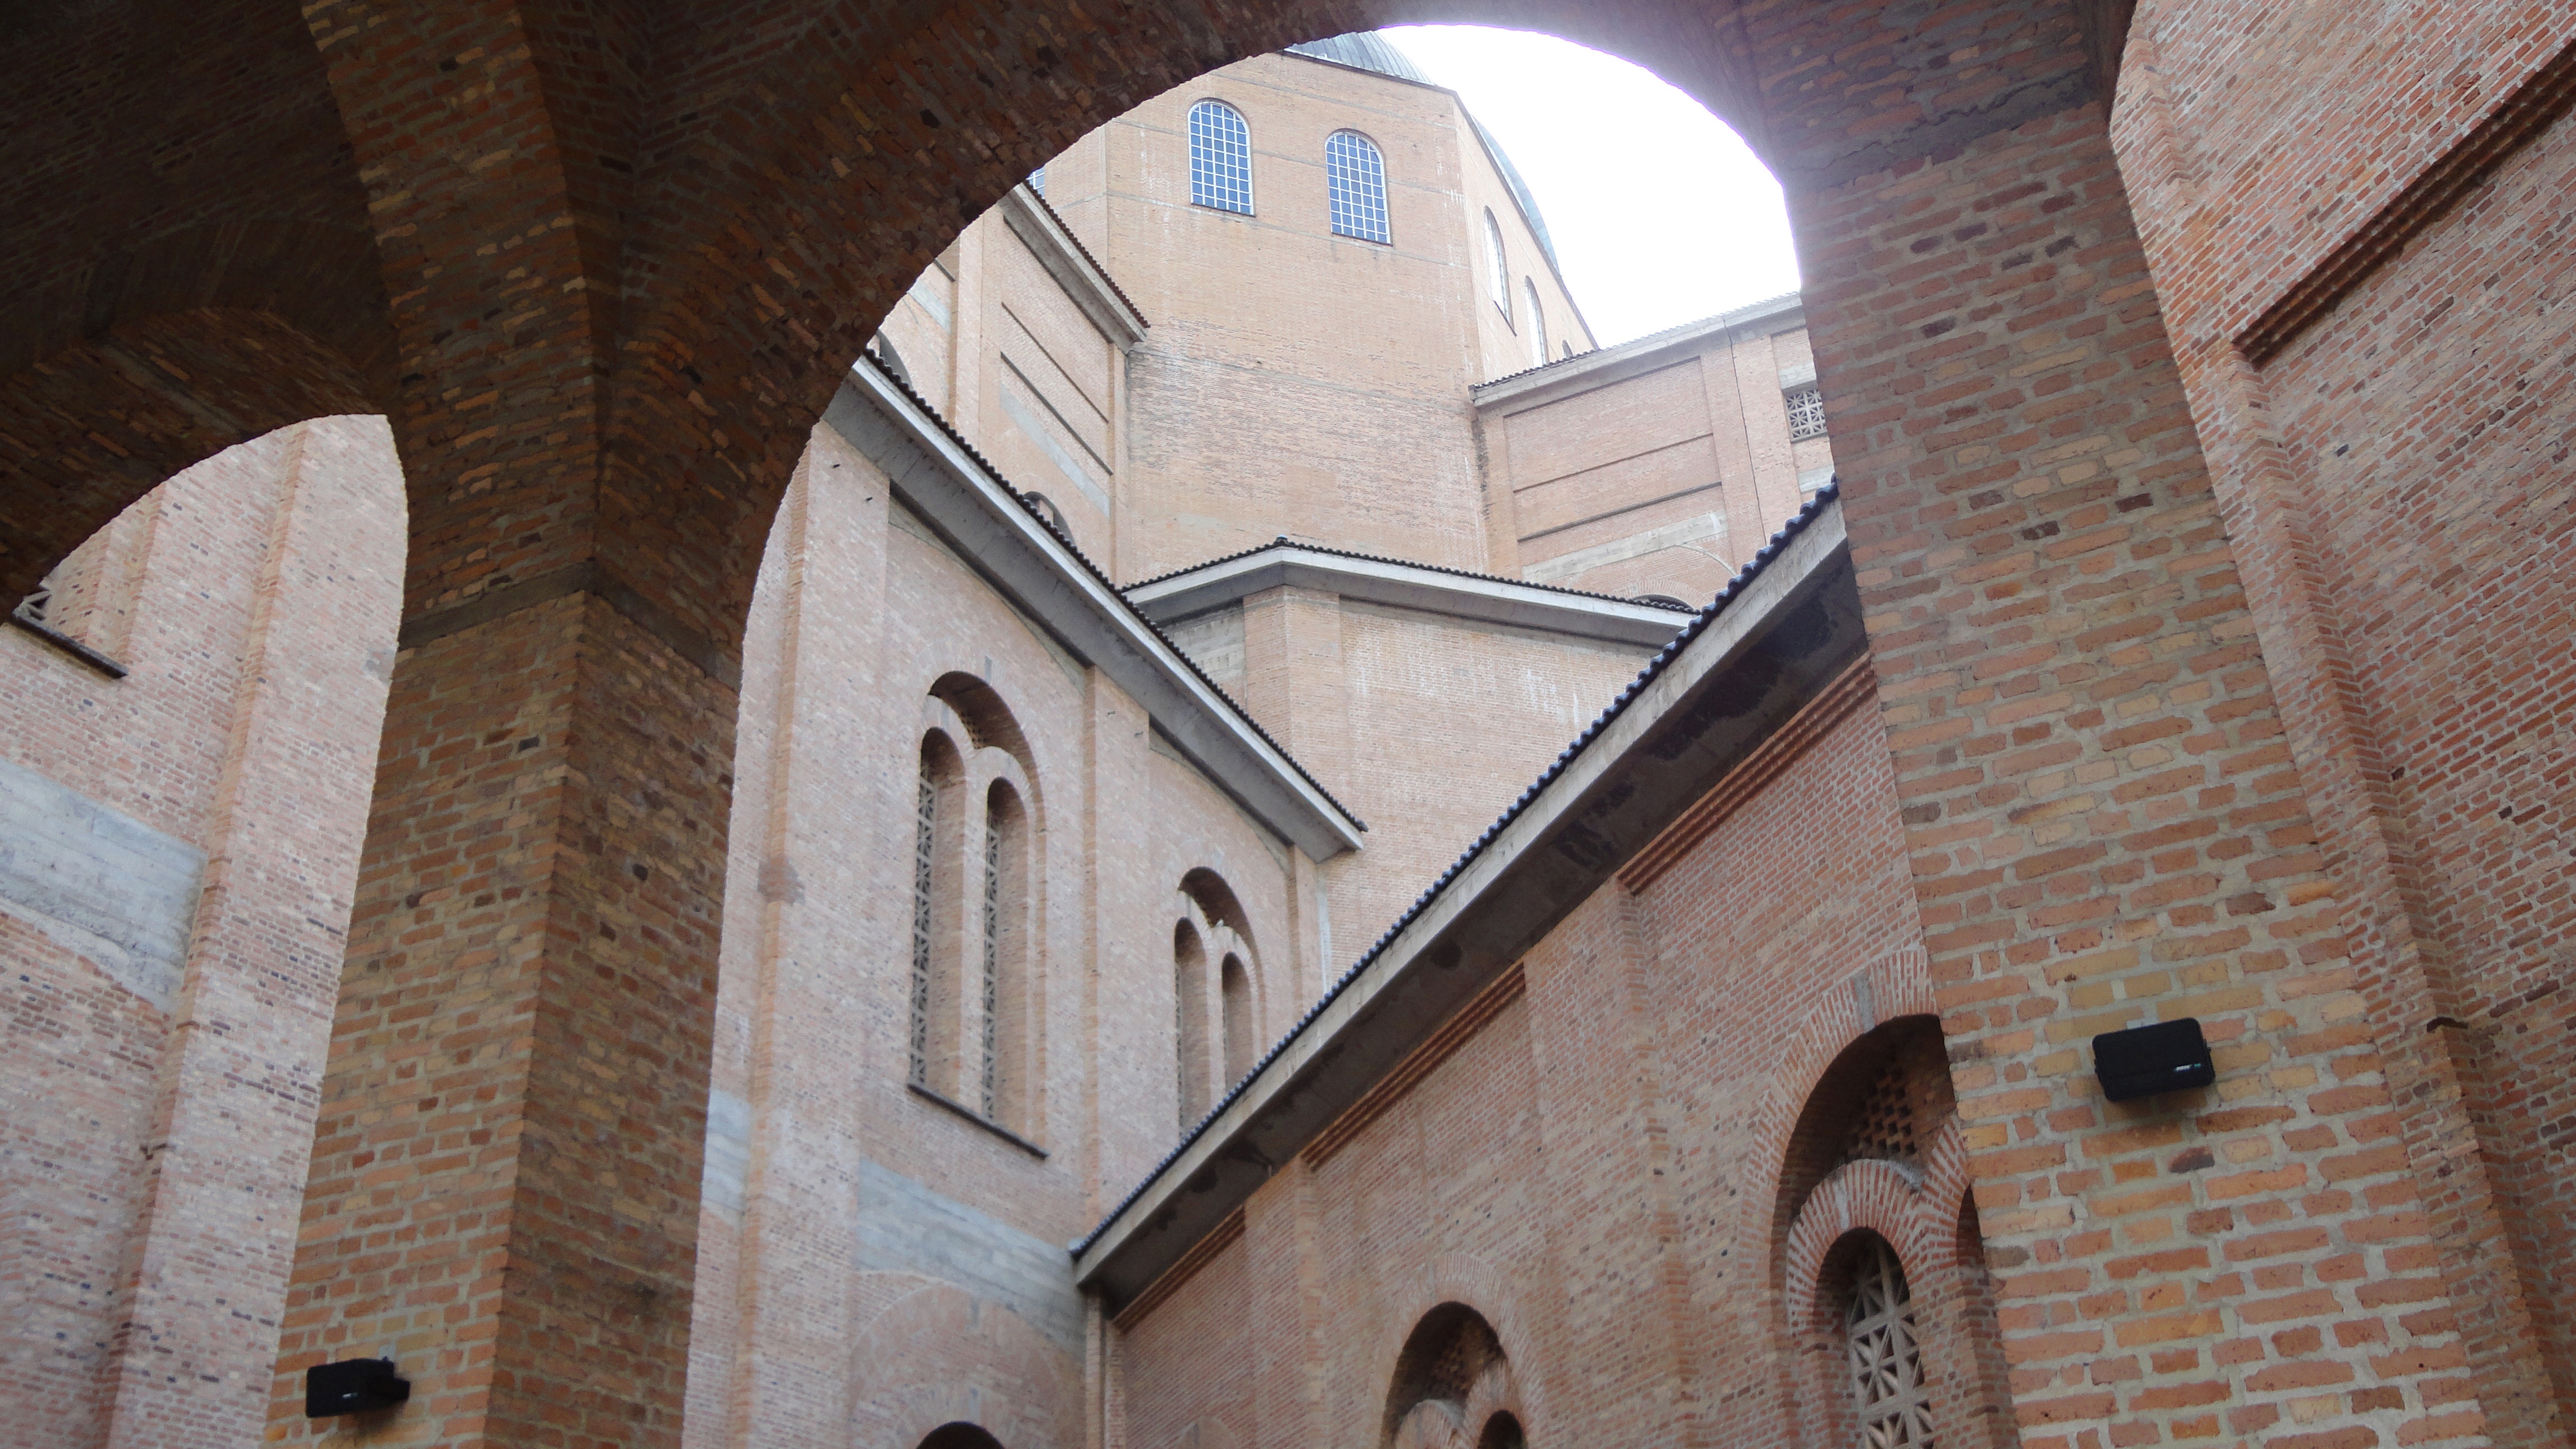
architecture, building, wall, religion, facade, church, chapel, tourism, brick, place of worship, synagogue, brazil, ancient history, aggarwal